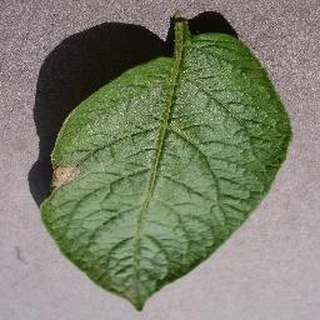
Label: potato_late_blight